Rodney Loudon

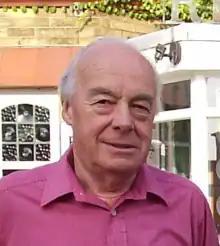
Rodney Loudon 2004

Rodney Loudon (25 July 1934 – 25 December 2022) was a British physicist, best known for his work in quantum optics. He was Emeritus Professor of Theoretical Physics at the University of Essex. Loudon died on 25 December 2022, at the age of 88.